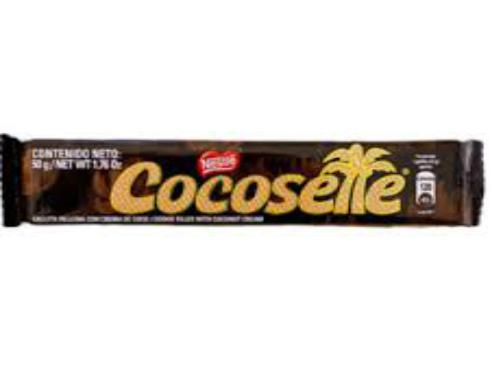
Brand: Cocosette
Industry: Food